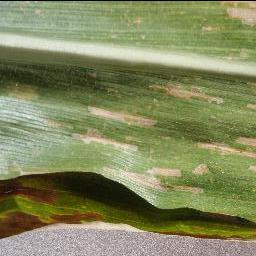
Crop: corn
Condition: (maize)_cercospora_spot_gray_spot